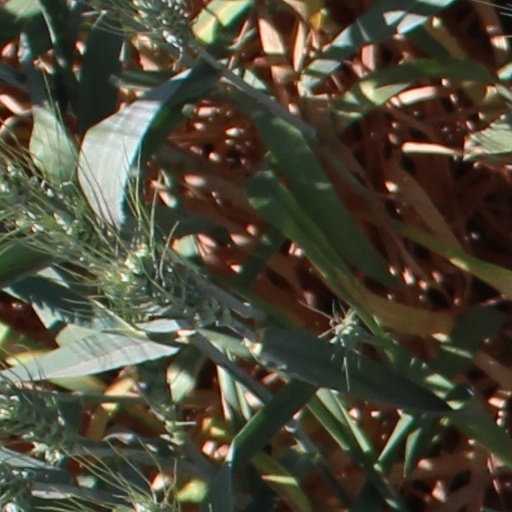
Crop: wheat